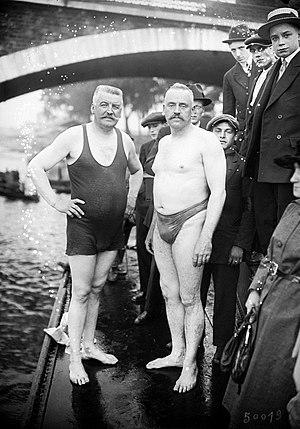
Émile Paulus (g.) et Bill Burgess (d.), respectivement premier et deuxième de la traversée de Paris à la nage en 1905.
La Traversée de Paris à la nage est une course de nage en eau libre sur la Seine, organisée par le journal L'Auto et Georges Moëbs, qui a lieu pour la première fois en 1905. Elle fait alors 11,6 km, du pont National au viaduc d'Auteuil. À partir de 1906, une scission se fait au sein de l'organisation, et une seconde course, elle « amateur », est organisée concurremment, mise sur pied par Moëbs et le journal Les sports.